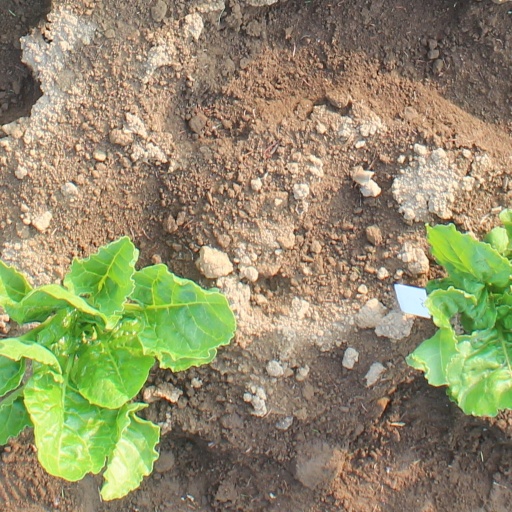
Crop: sugar beet